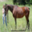
Label: horse